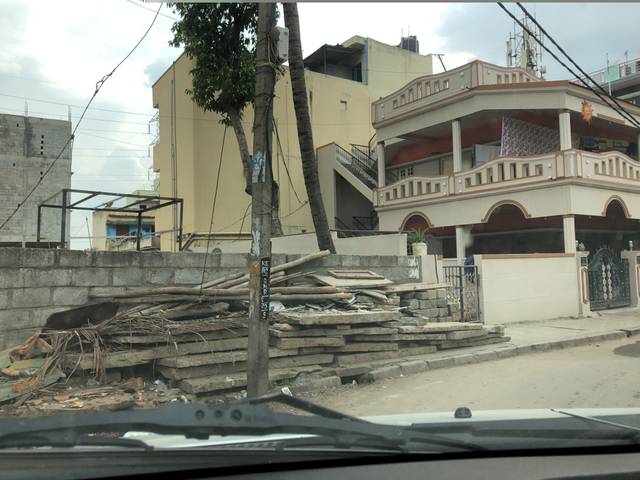
Region: India
Coordinates: 12.99, 77.698